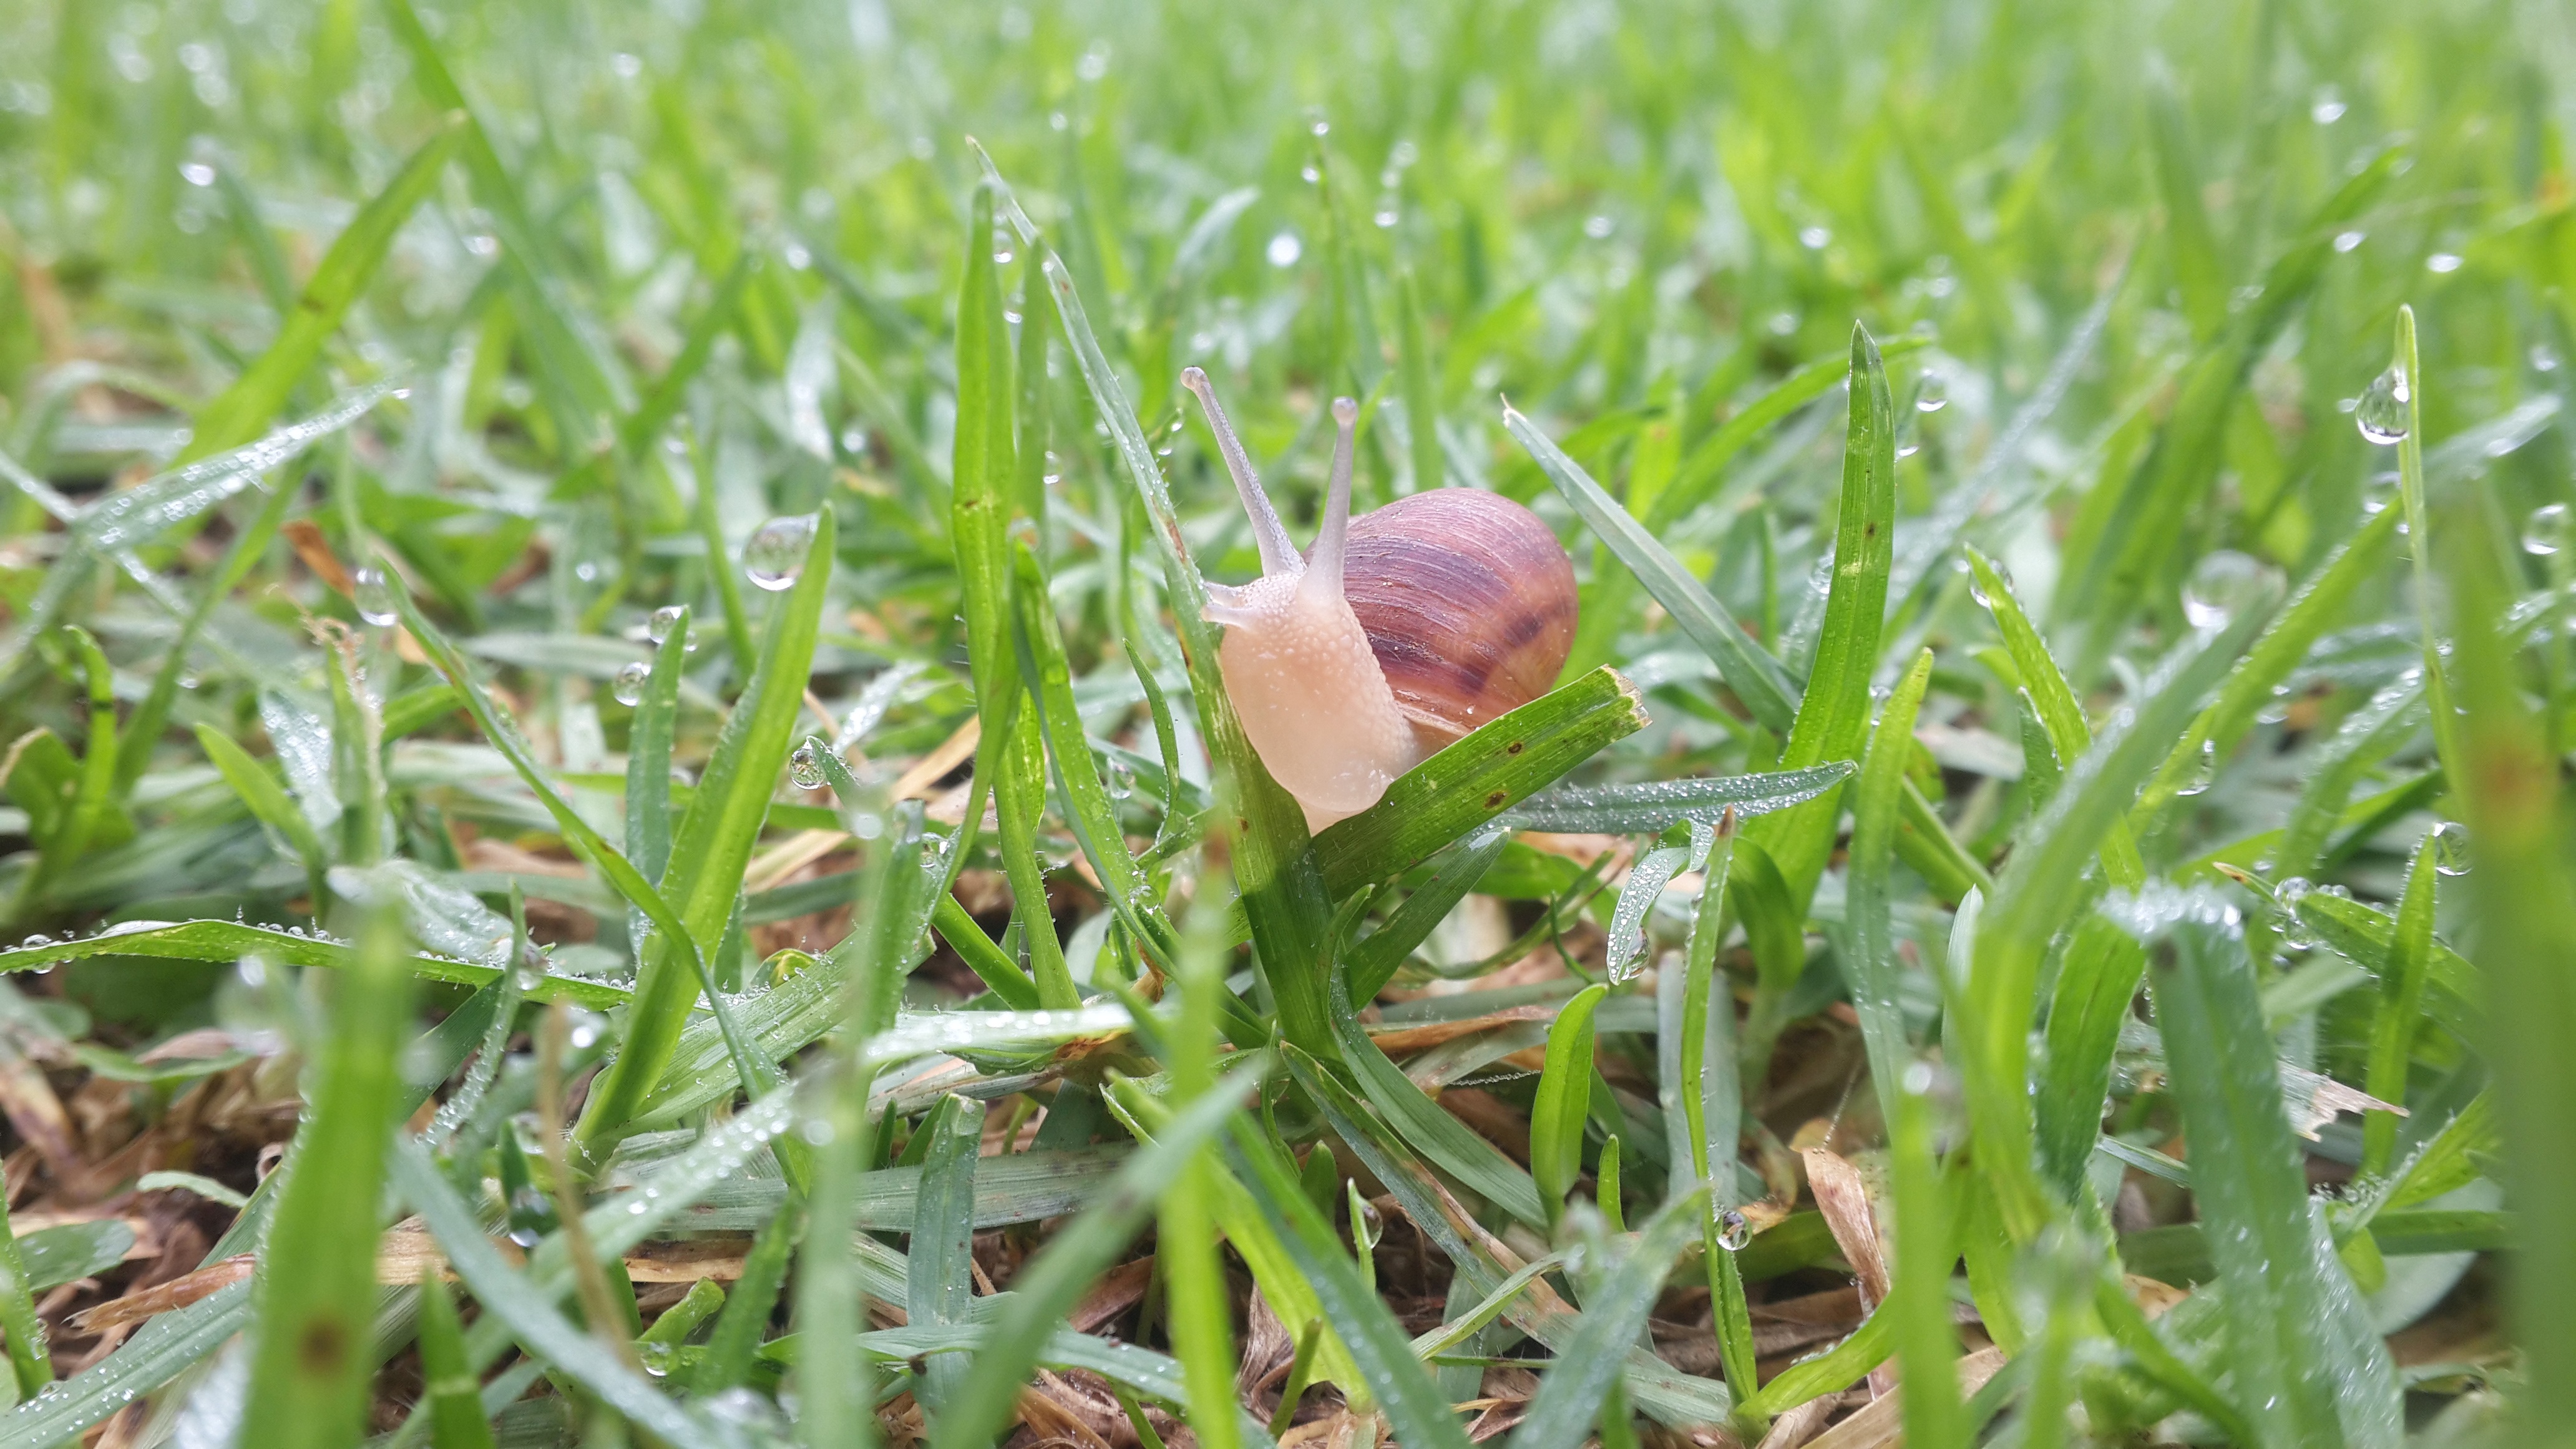
nature, grass, plant, field, lawn, meadow, prairie, flower, green, flora, wildflower, snail, slug, macro photography, flowering plant, wet grass, grass family, land plant